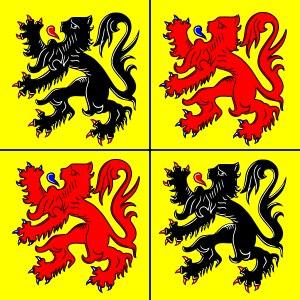
Hainaut est un nom de famille notamment porté par :